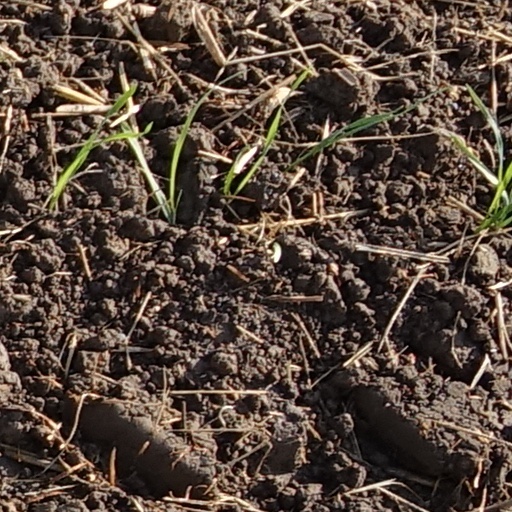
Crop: wheat